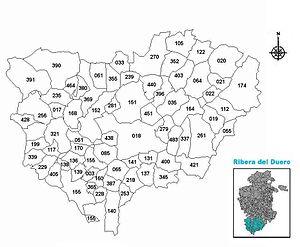
La Ribera del Duero est une comarque du sud de la province de Burgos dont une subcomarque est la Vallée de l'Esgueva